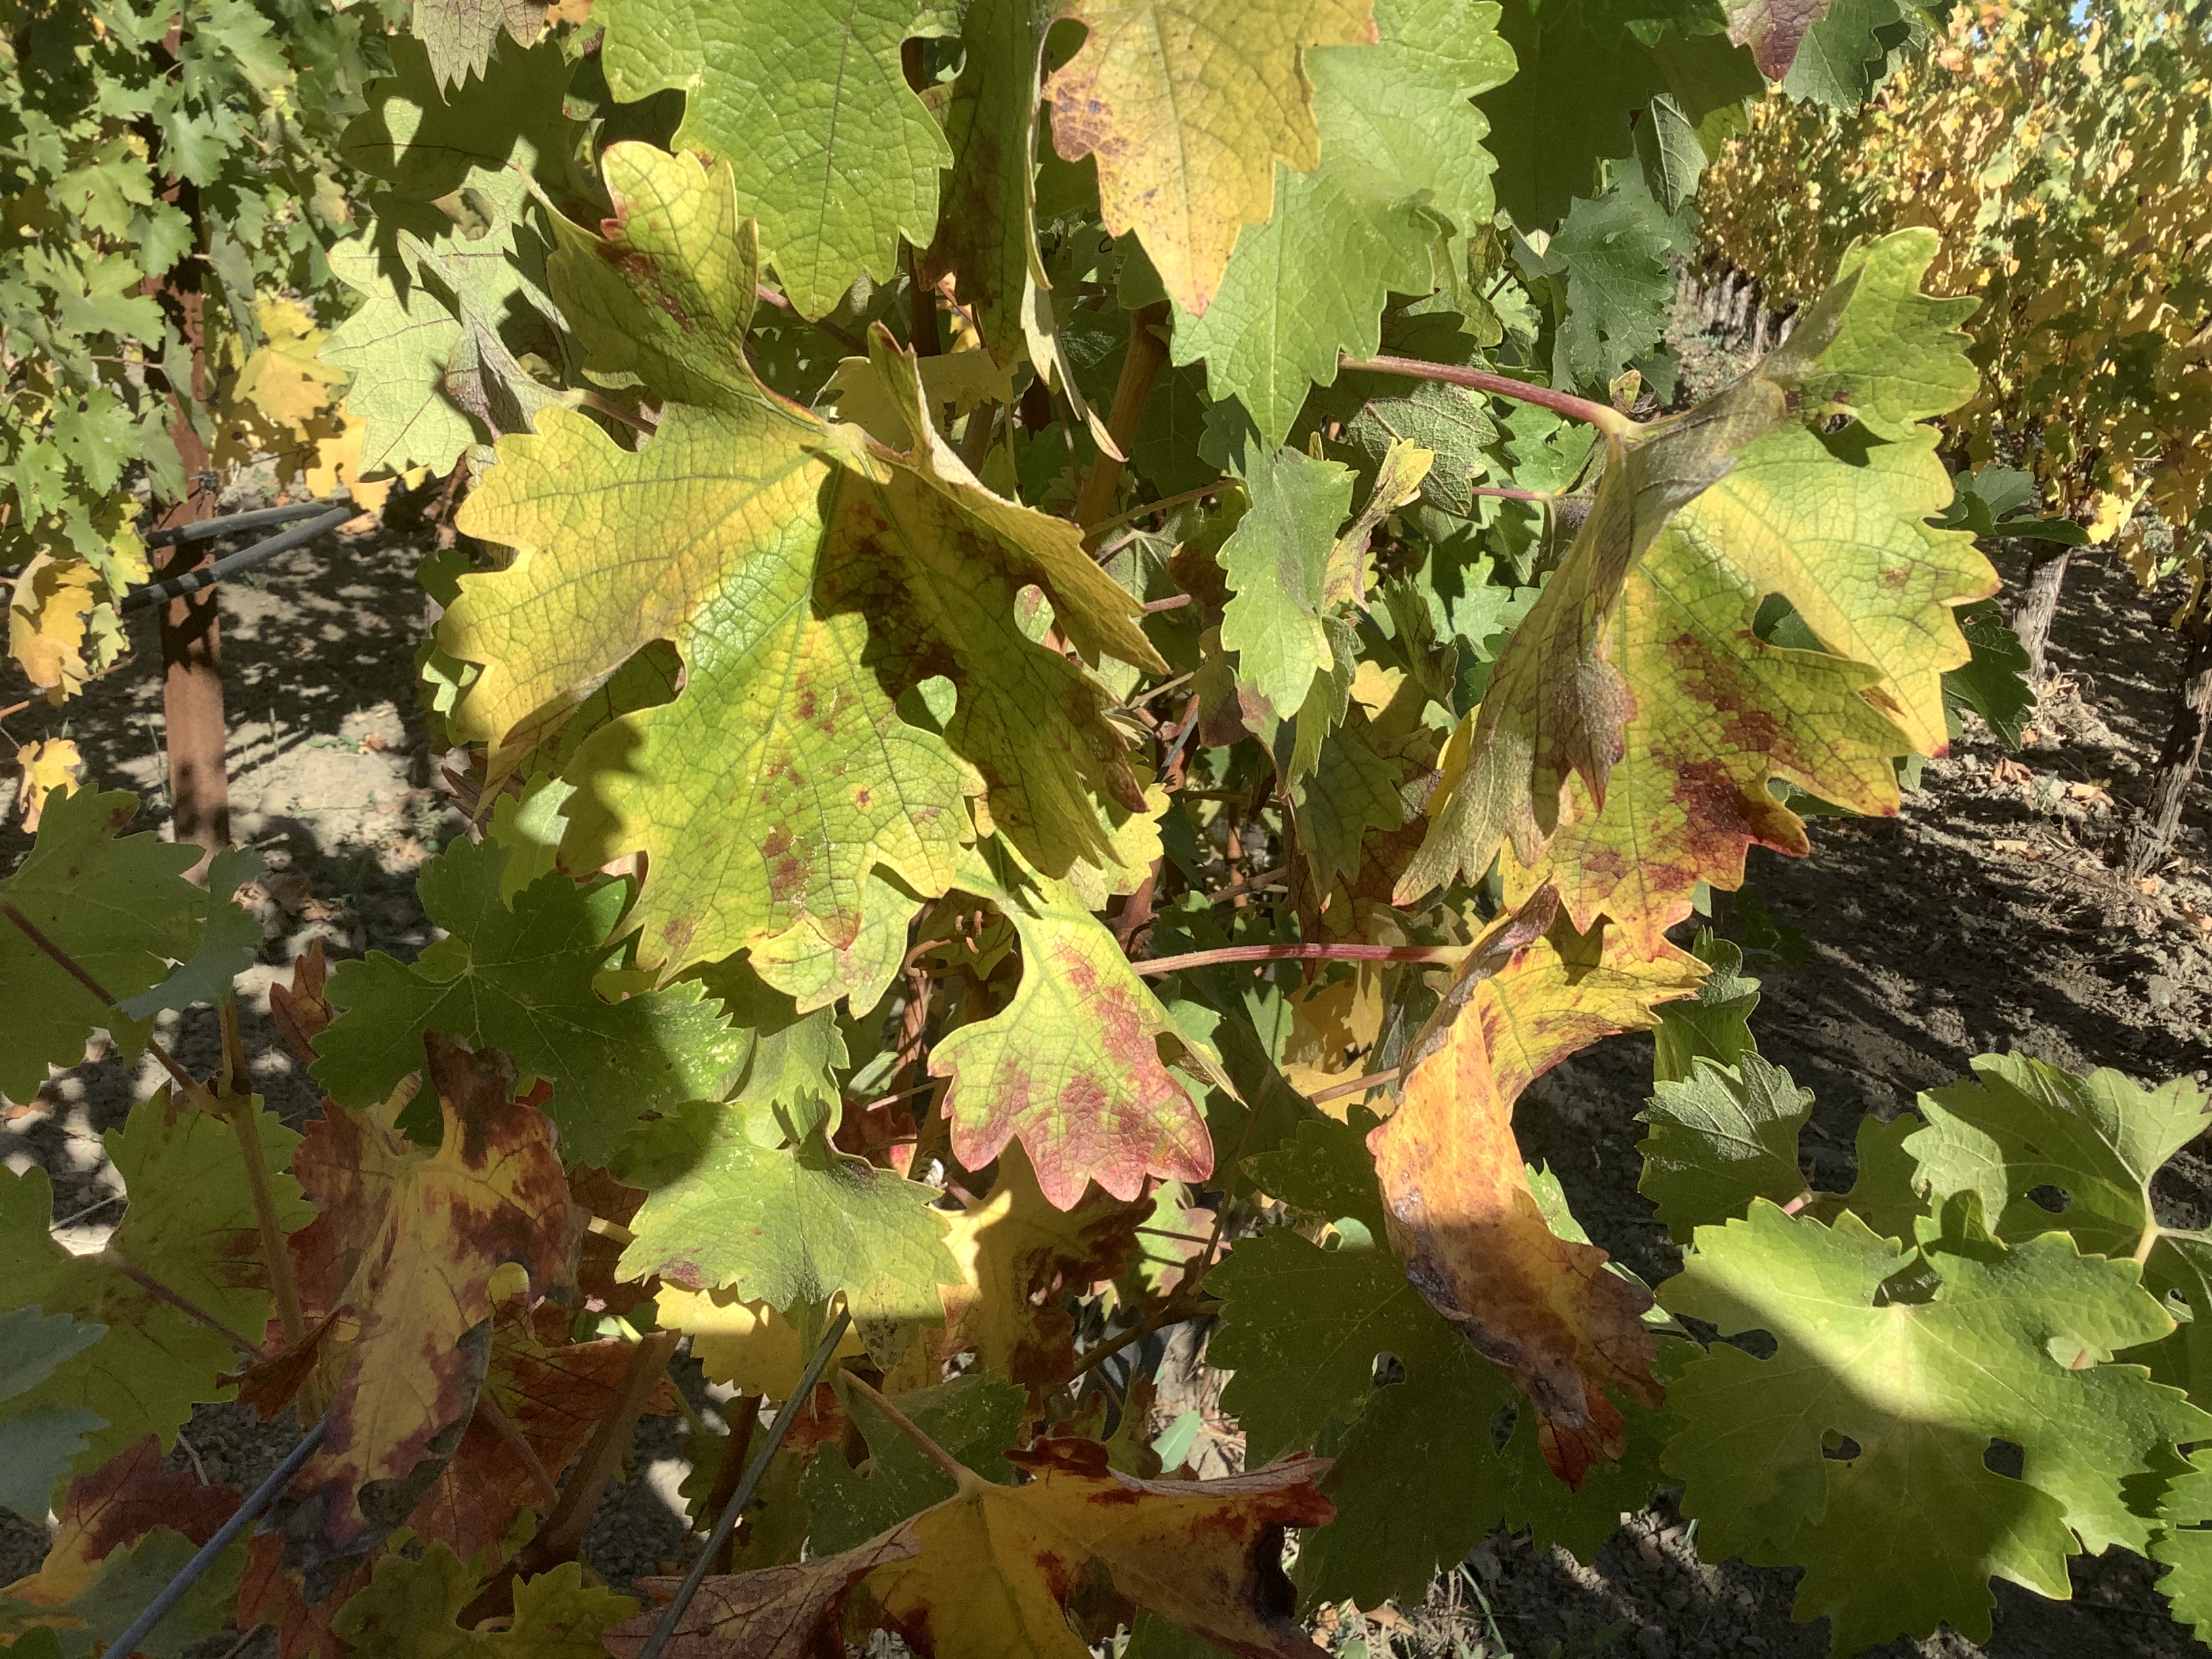
Label: Red Blotch